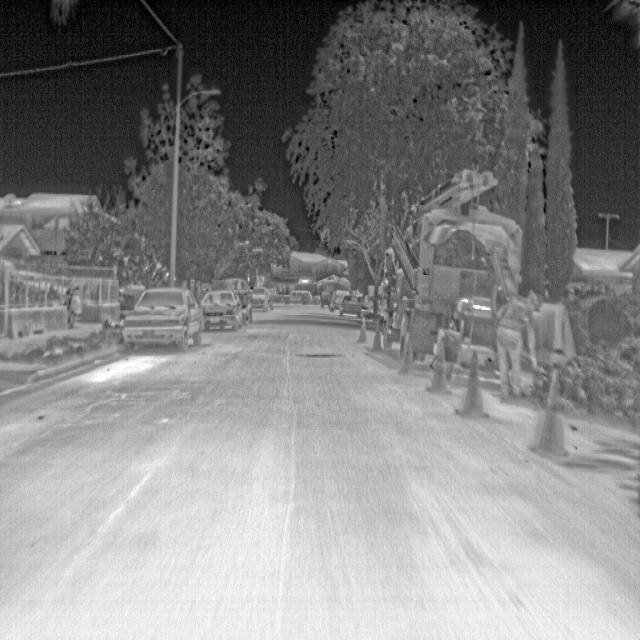
Detected objects:
label: person
label: person